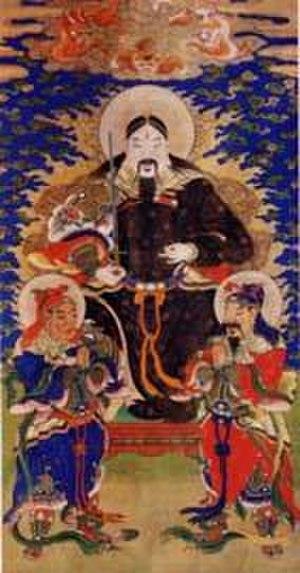
Zhenwudadi ou Xuanwushangdi est un dieu taoïste stellaire qui gouverne le ciel septentrional. Il a également une fonction militaire et est assimilé à l'Empereur du Nord Bei Di.